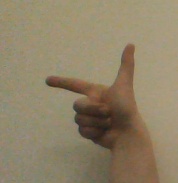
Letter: yaa